Ostseestadion

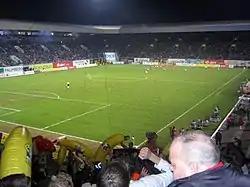
Interior in 2007

The total capacity of 29,000 places includes 1000 "business seats" as well as a standing capacity of 9,000. During international matches the 9,000 standing places can be turned into 5,000 seats thus allowing for an audience of 25,000. Moreover, there are 26 business lounges for premium partners and sponsors.